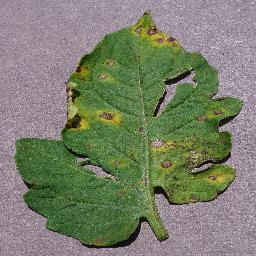
Label: Tomato___Septoria_leaf_spot